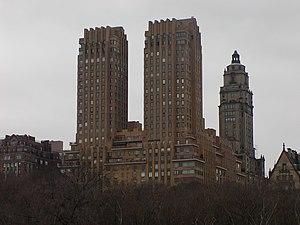
The Majestic est un immeuble à New York, haut de 105 mètres.